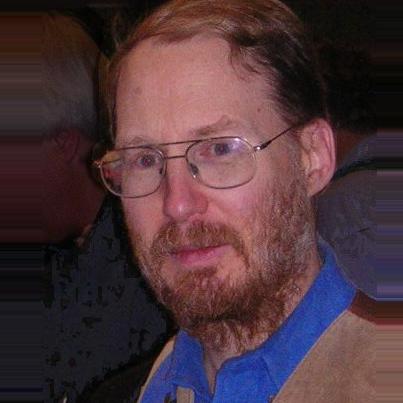
Age: 50